Hugh Matheson (industrialist)

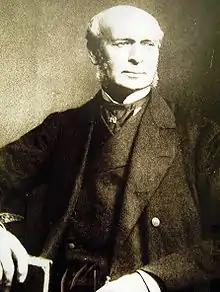
Hugh Matheson

Hugh Mackay Matheson (23 April 1821 – 8 February 1898) was a Scottish industrialist, businessman and minister who was a senior partner in Matheson & Company and founder of the Rio Tinto corporation. He also supported Presbyterian missions to China.